Answer in natural language. Which point is closer to the camera taking this photo, point B  or point C? Choose between the following options: B or C
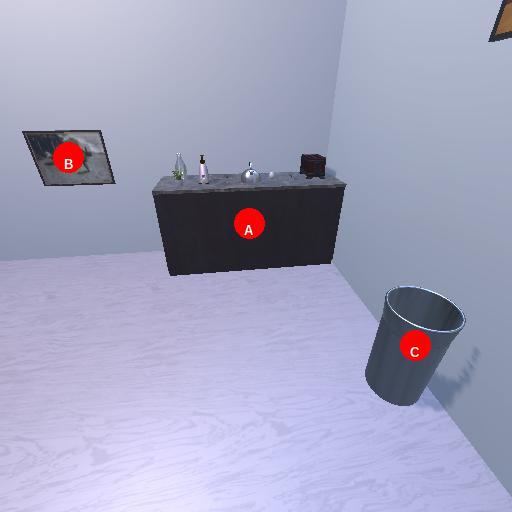
<answer>C</answer>